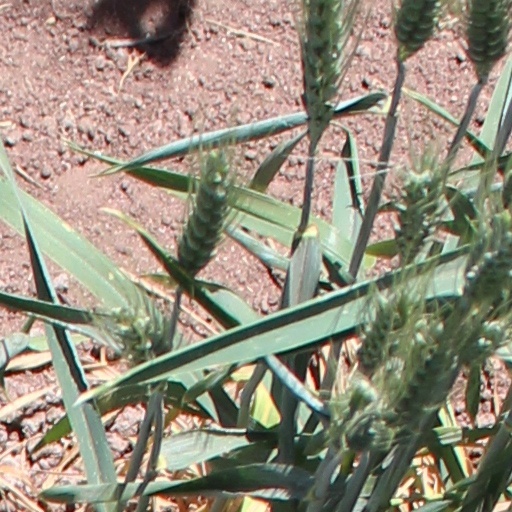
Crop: wheat